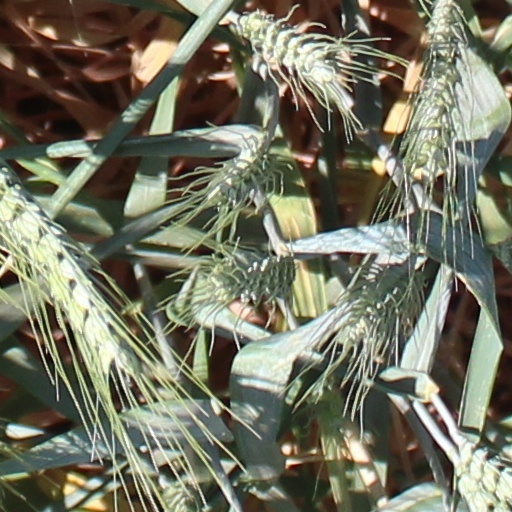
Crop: wheat